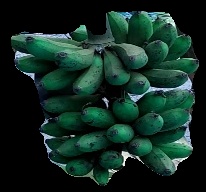
Variety: rasbale
Grade: grade3